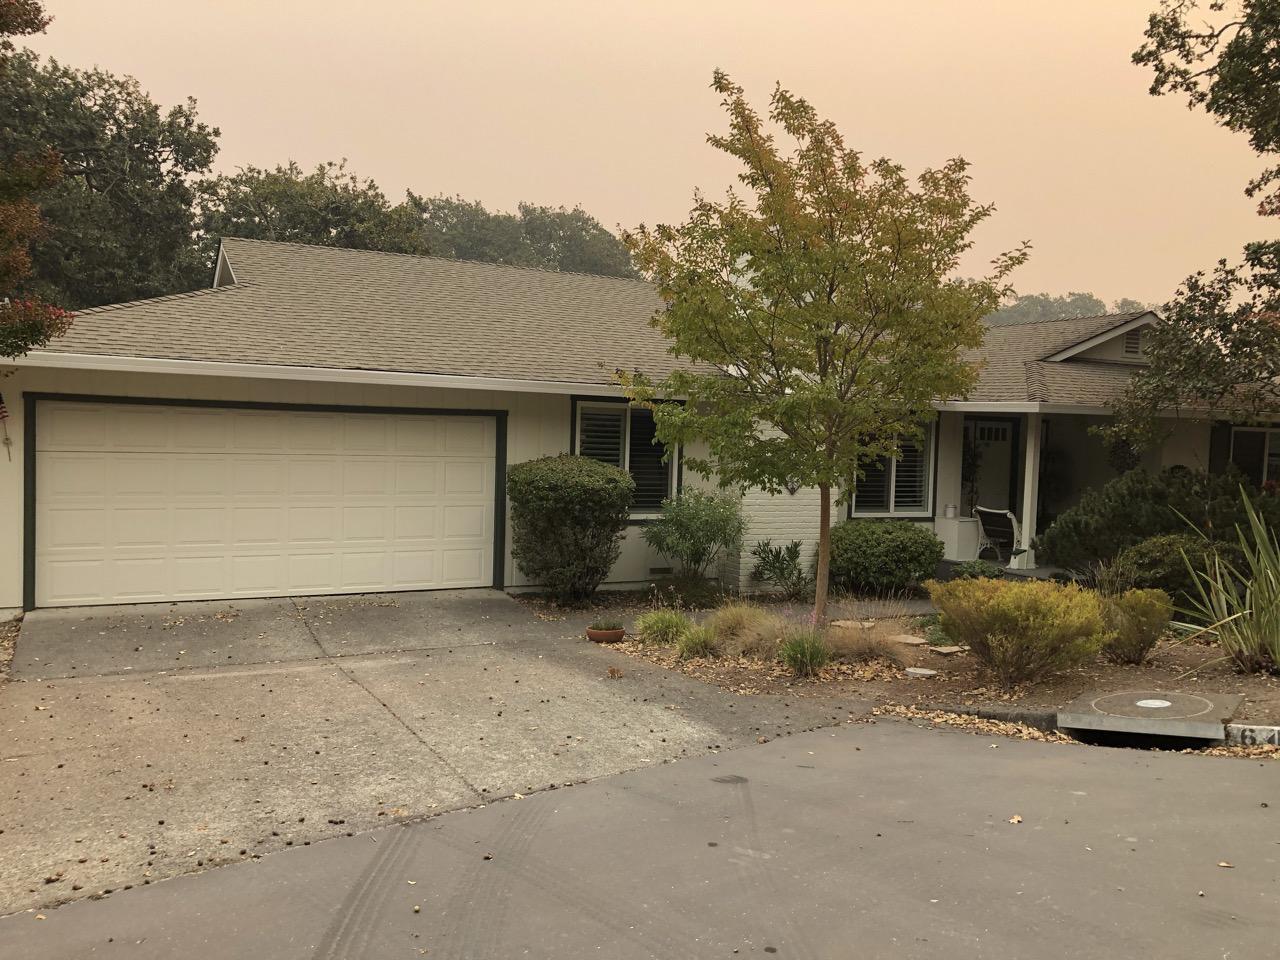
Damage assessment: no_damage